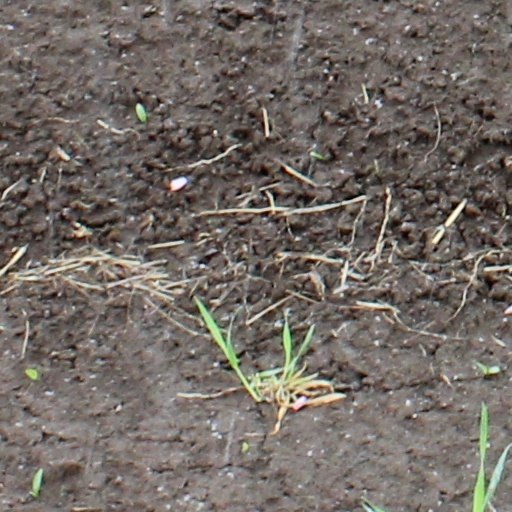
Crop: wheat